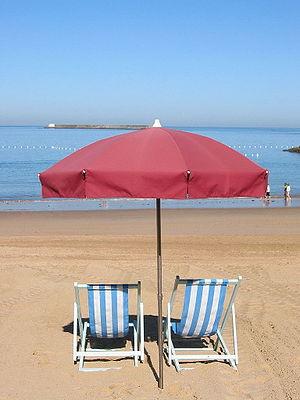
La plage de St Jean de Luz (France), prise le 14/09/04 par Harrieta171